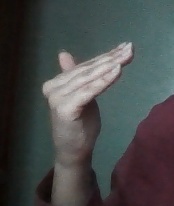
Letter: khaa